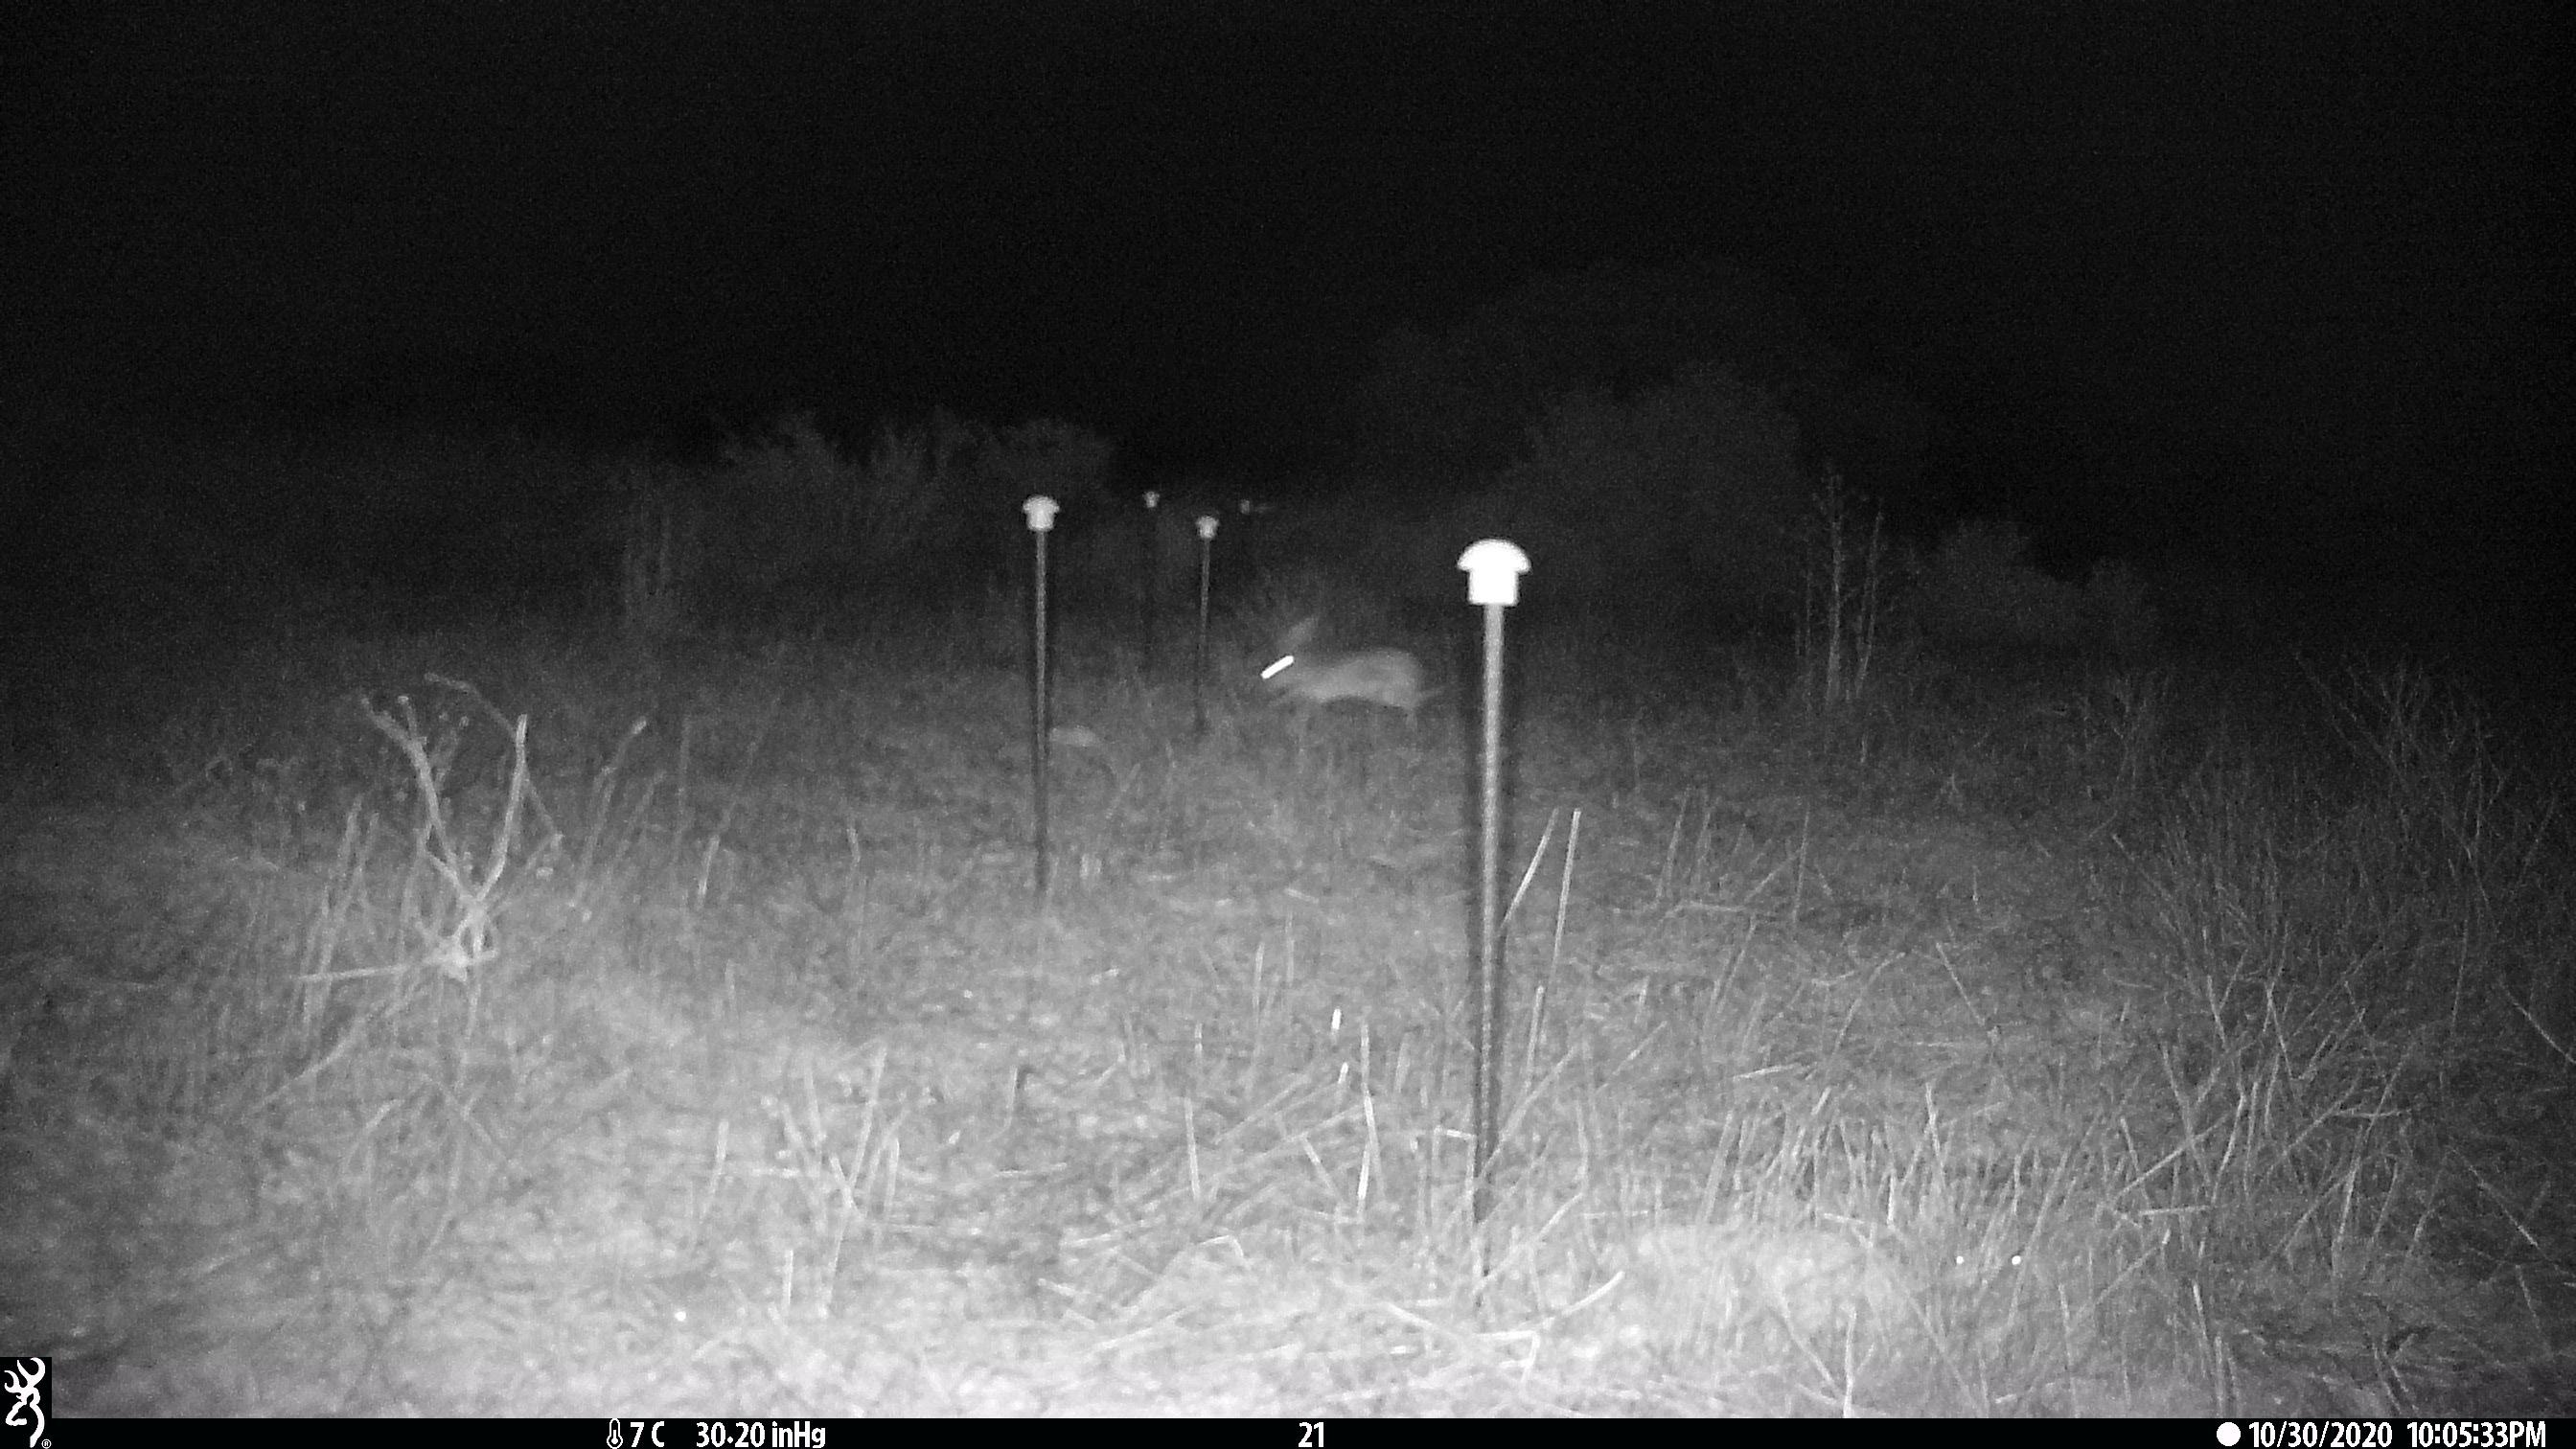
Species: Lepus granatensis